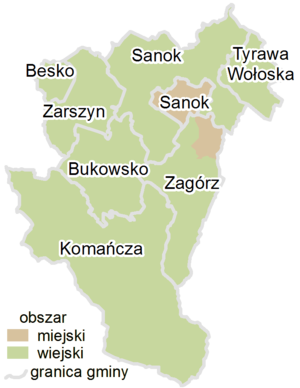
Le powiat de Sanok est un powiat appartenant à la voïvodie des Basses-Carpates dans le sud-est de la Pologne.